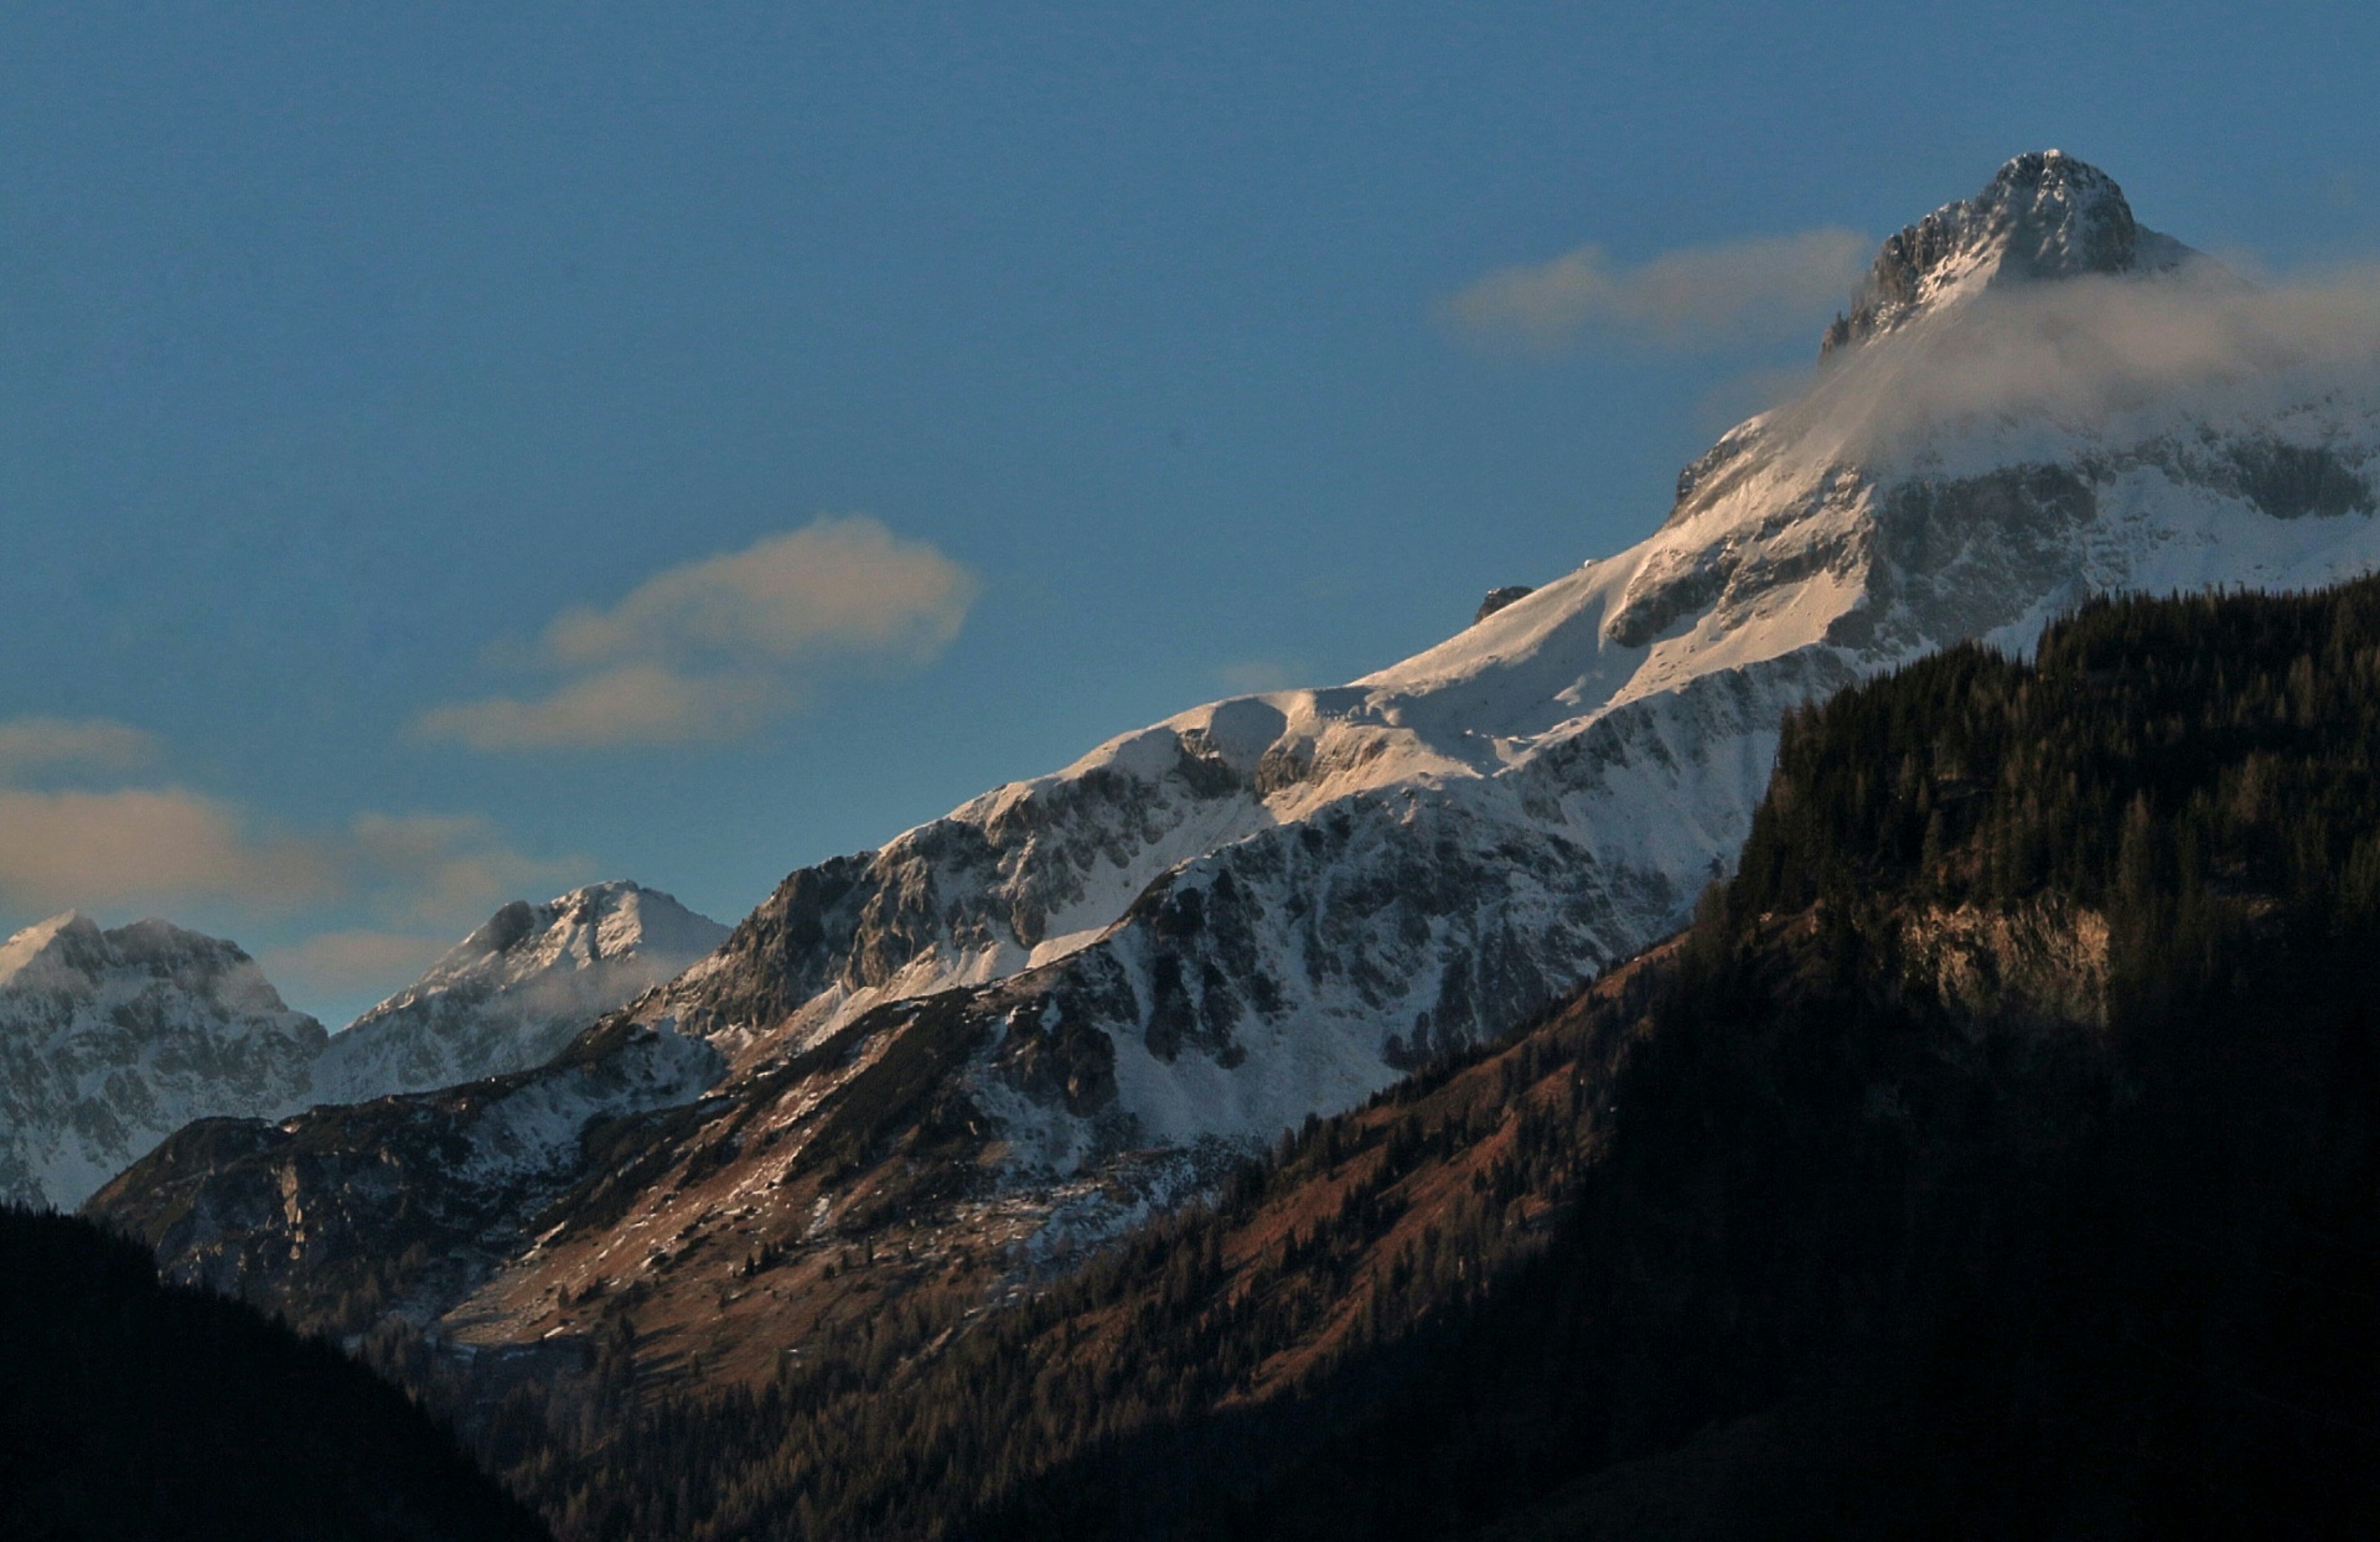
landscape, nature, wilderness, mountain, snow, cloud, mountain range, ridge, summit, alps, plateau, landform, mountain pass, geographical feature, atmospheric phenomenon, mountainous landforms